Theophilus Cibber

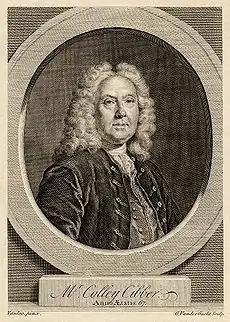
Colley Cibber, Theophilus's fatherEngraving by Gerard Van der Gucht, after Jean Baptiste van Loo

Theophilus Cibber (25 or 26 November 1703 – October 1758) was an English actor, playwright, author, and son of the actor-manager Colley Cibber.